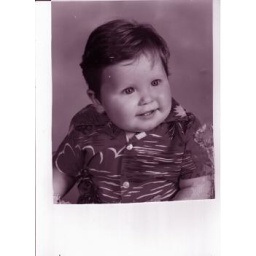
Spanky in blue hawaiin shirt